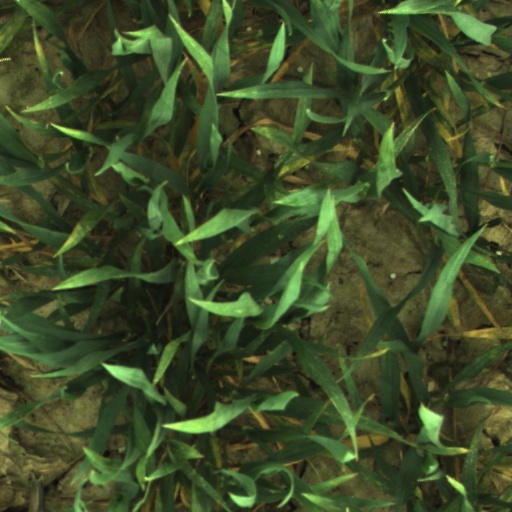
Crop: wheat